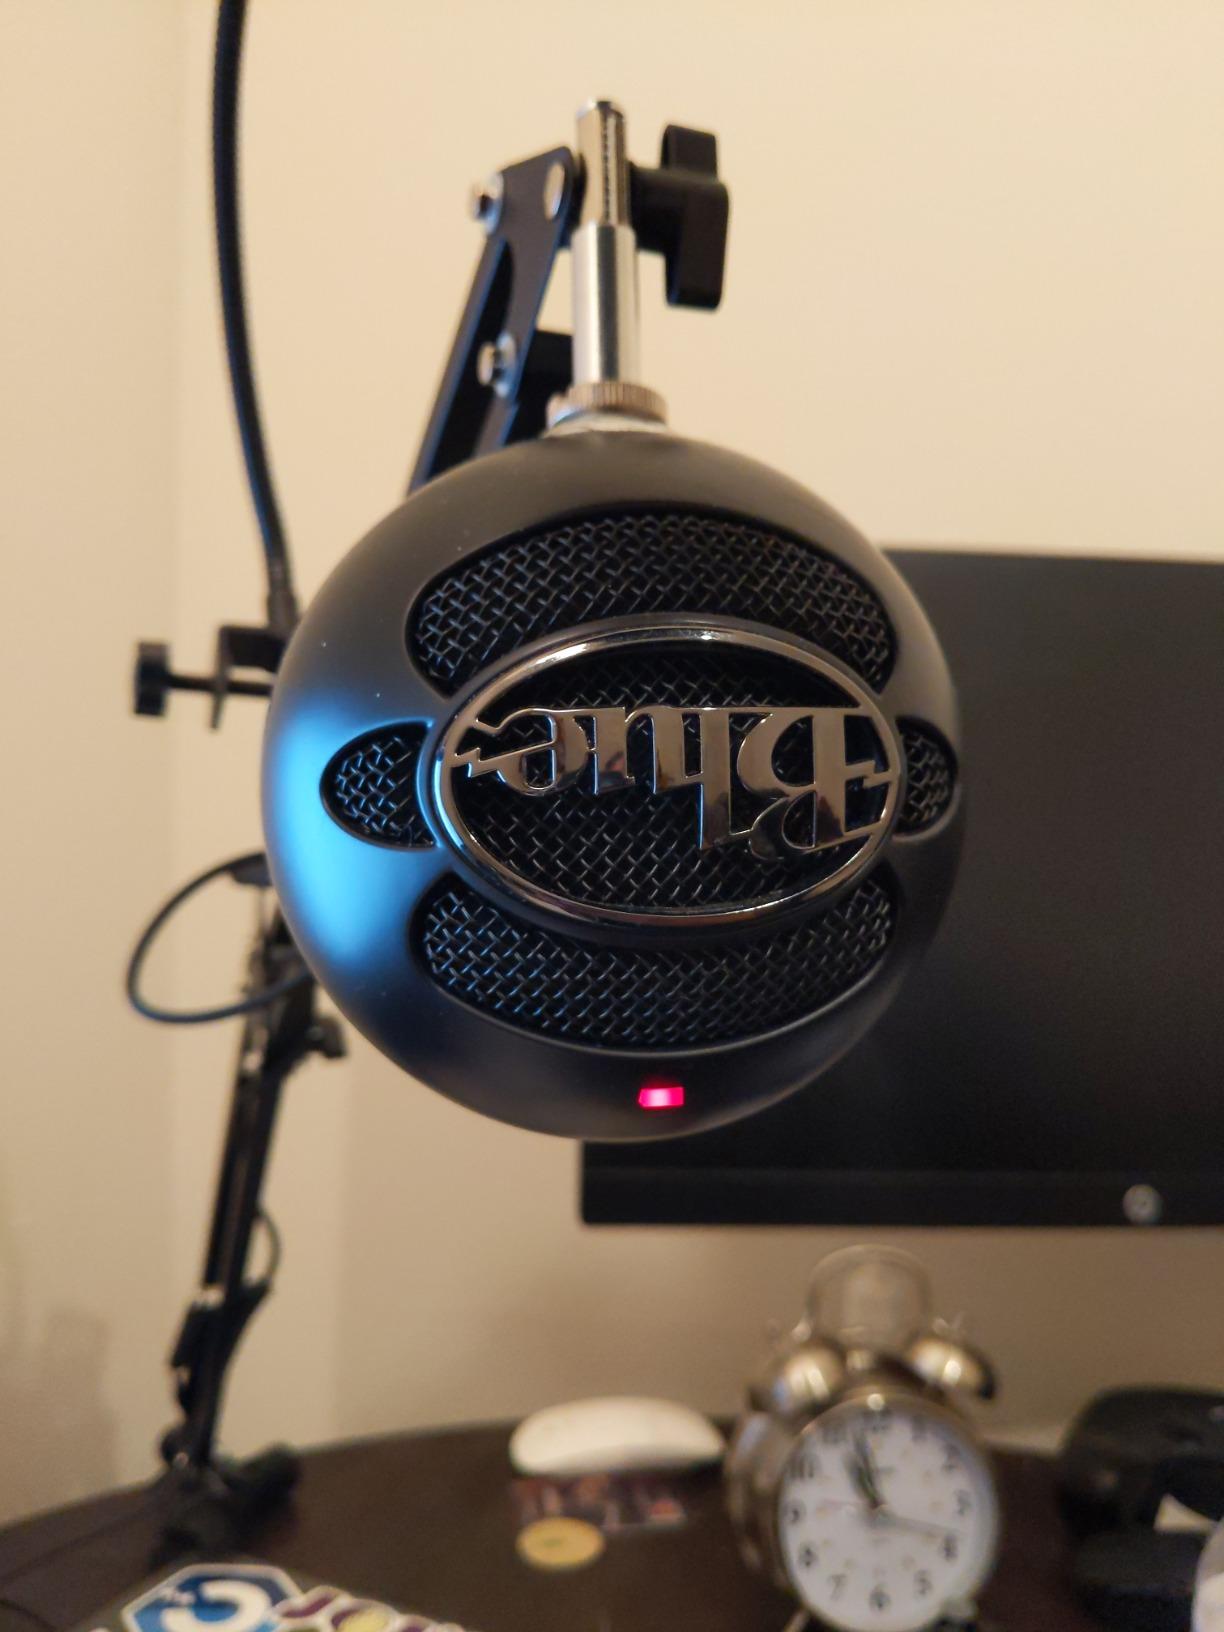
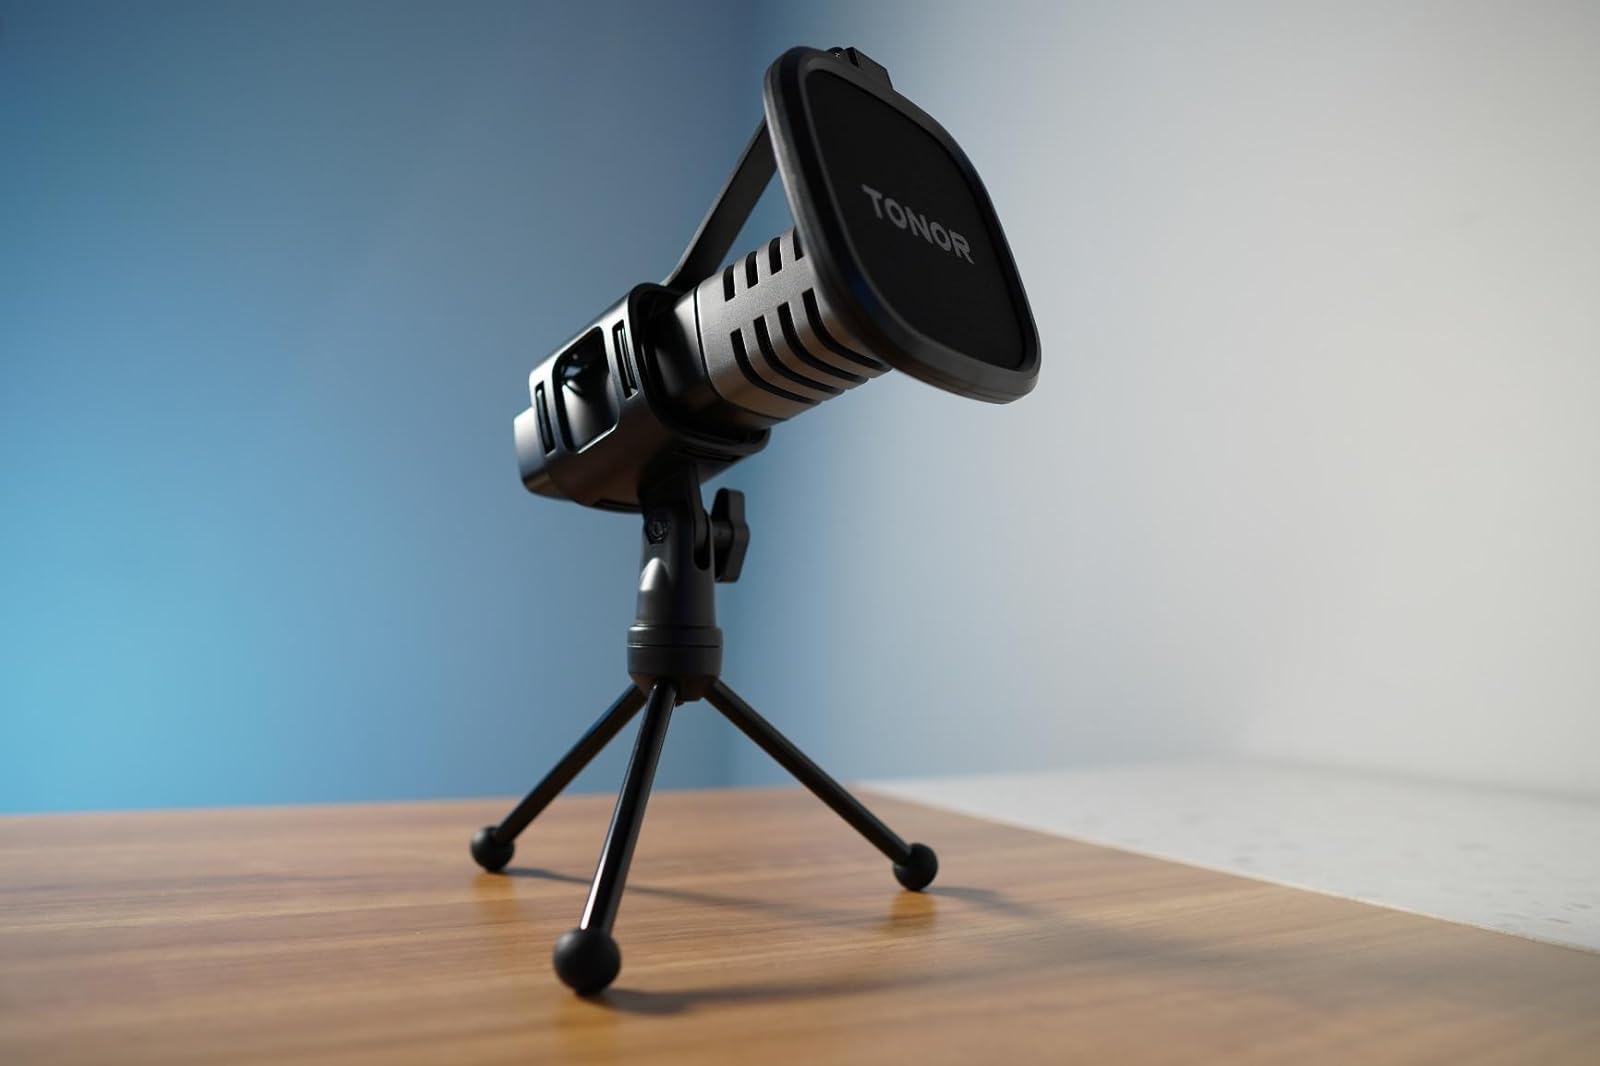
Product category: microphone
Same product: no